Wörner Gap

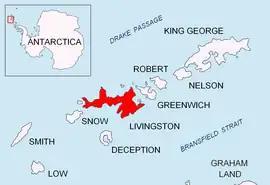
Location of Livingston Island in the South Shetland Islands.

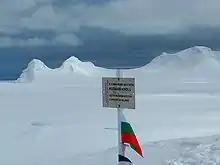
Wörner Gap from Kuzman Knoll, with Pliska Ridge and Burdick Ridge in the background.

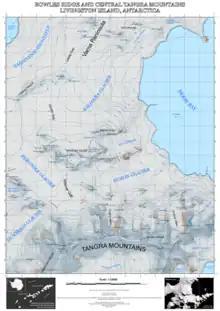
Topographic map of Bowles Ridge and Central Tangra Mountains

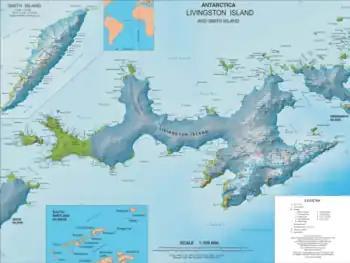
Topographic map of Livingston Island and Smith Island

Wörner Gap (Sedlovina Wörner \se-dlo-vi-'na 'vyor-ner\) is a flat saddle extending 3 km in the south-north direction between Friesland Ridge and Bowles Ridge in eastern Livingston Island in the South Shetland Islands, Antarctica. Its elevation decreases from 585 m in the south to 541 m in the middle, and 525 m in the north. The gap separates the glacial catchments of Perunika Glacier to the west and Huron Glacier to the east, and is linked to the east to Kuzman Knoll, a conspicuous landmark in the area. The gap is visited by field parties from St. Kliment Ohridski Base and Juan Carlos I Base and is subject to Spanish and Bulgarian glaciological studies.